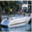
Label: ship